Motor Music

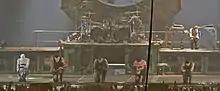
Rammstein concert at O2, London

In early 1994, Rammstein began working with manager Emanuel Fialik who later introduced the band to Motor Music recording company in the same year. Motor Music signed the band on January 4, 1995, and it becomes the first label of Rammstein.